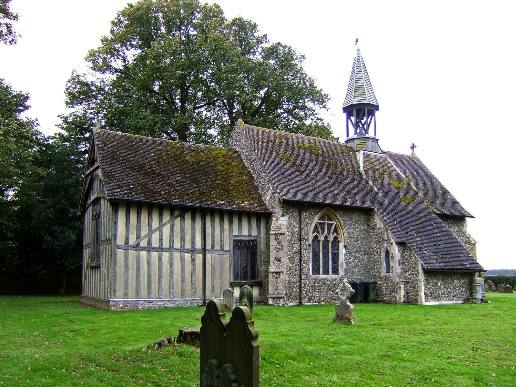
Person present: No